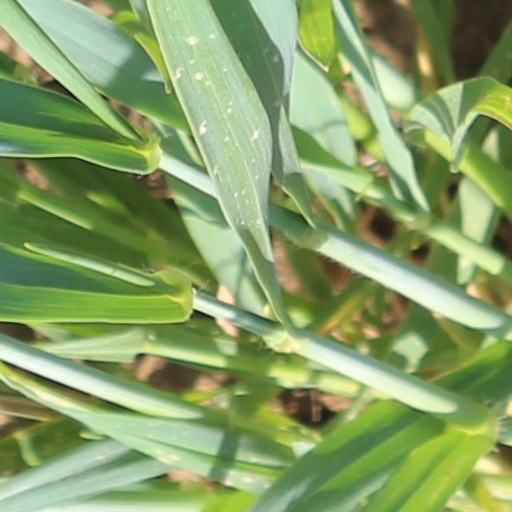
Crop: wheat